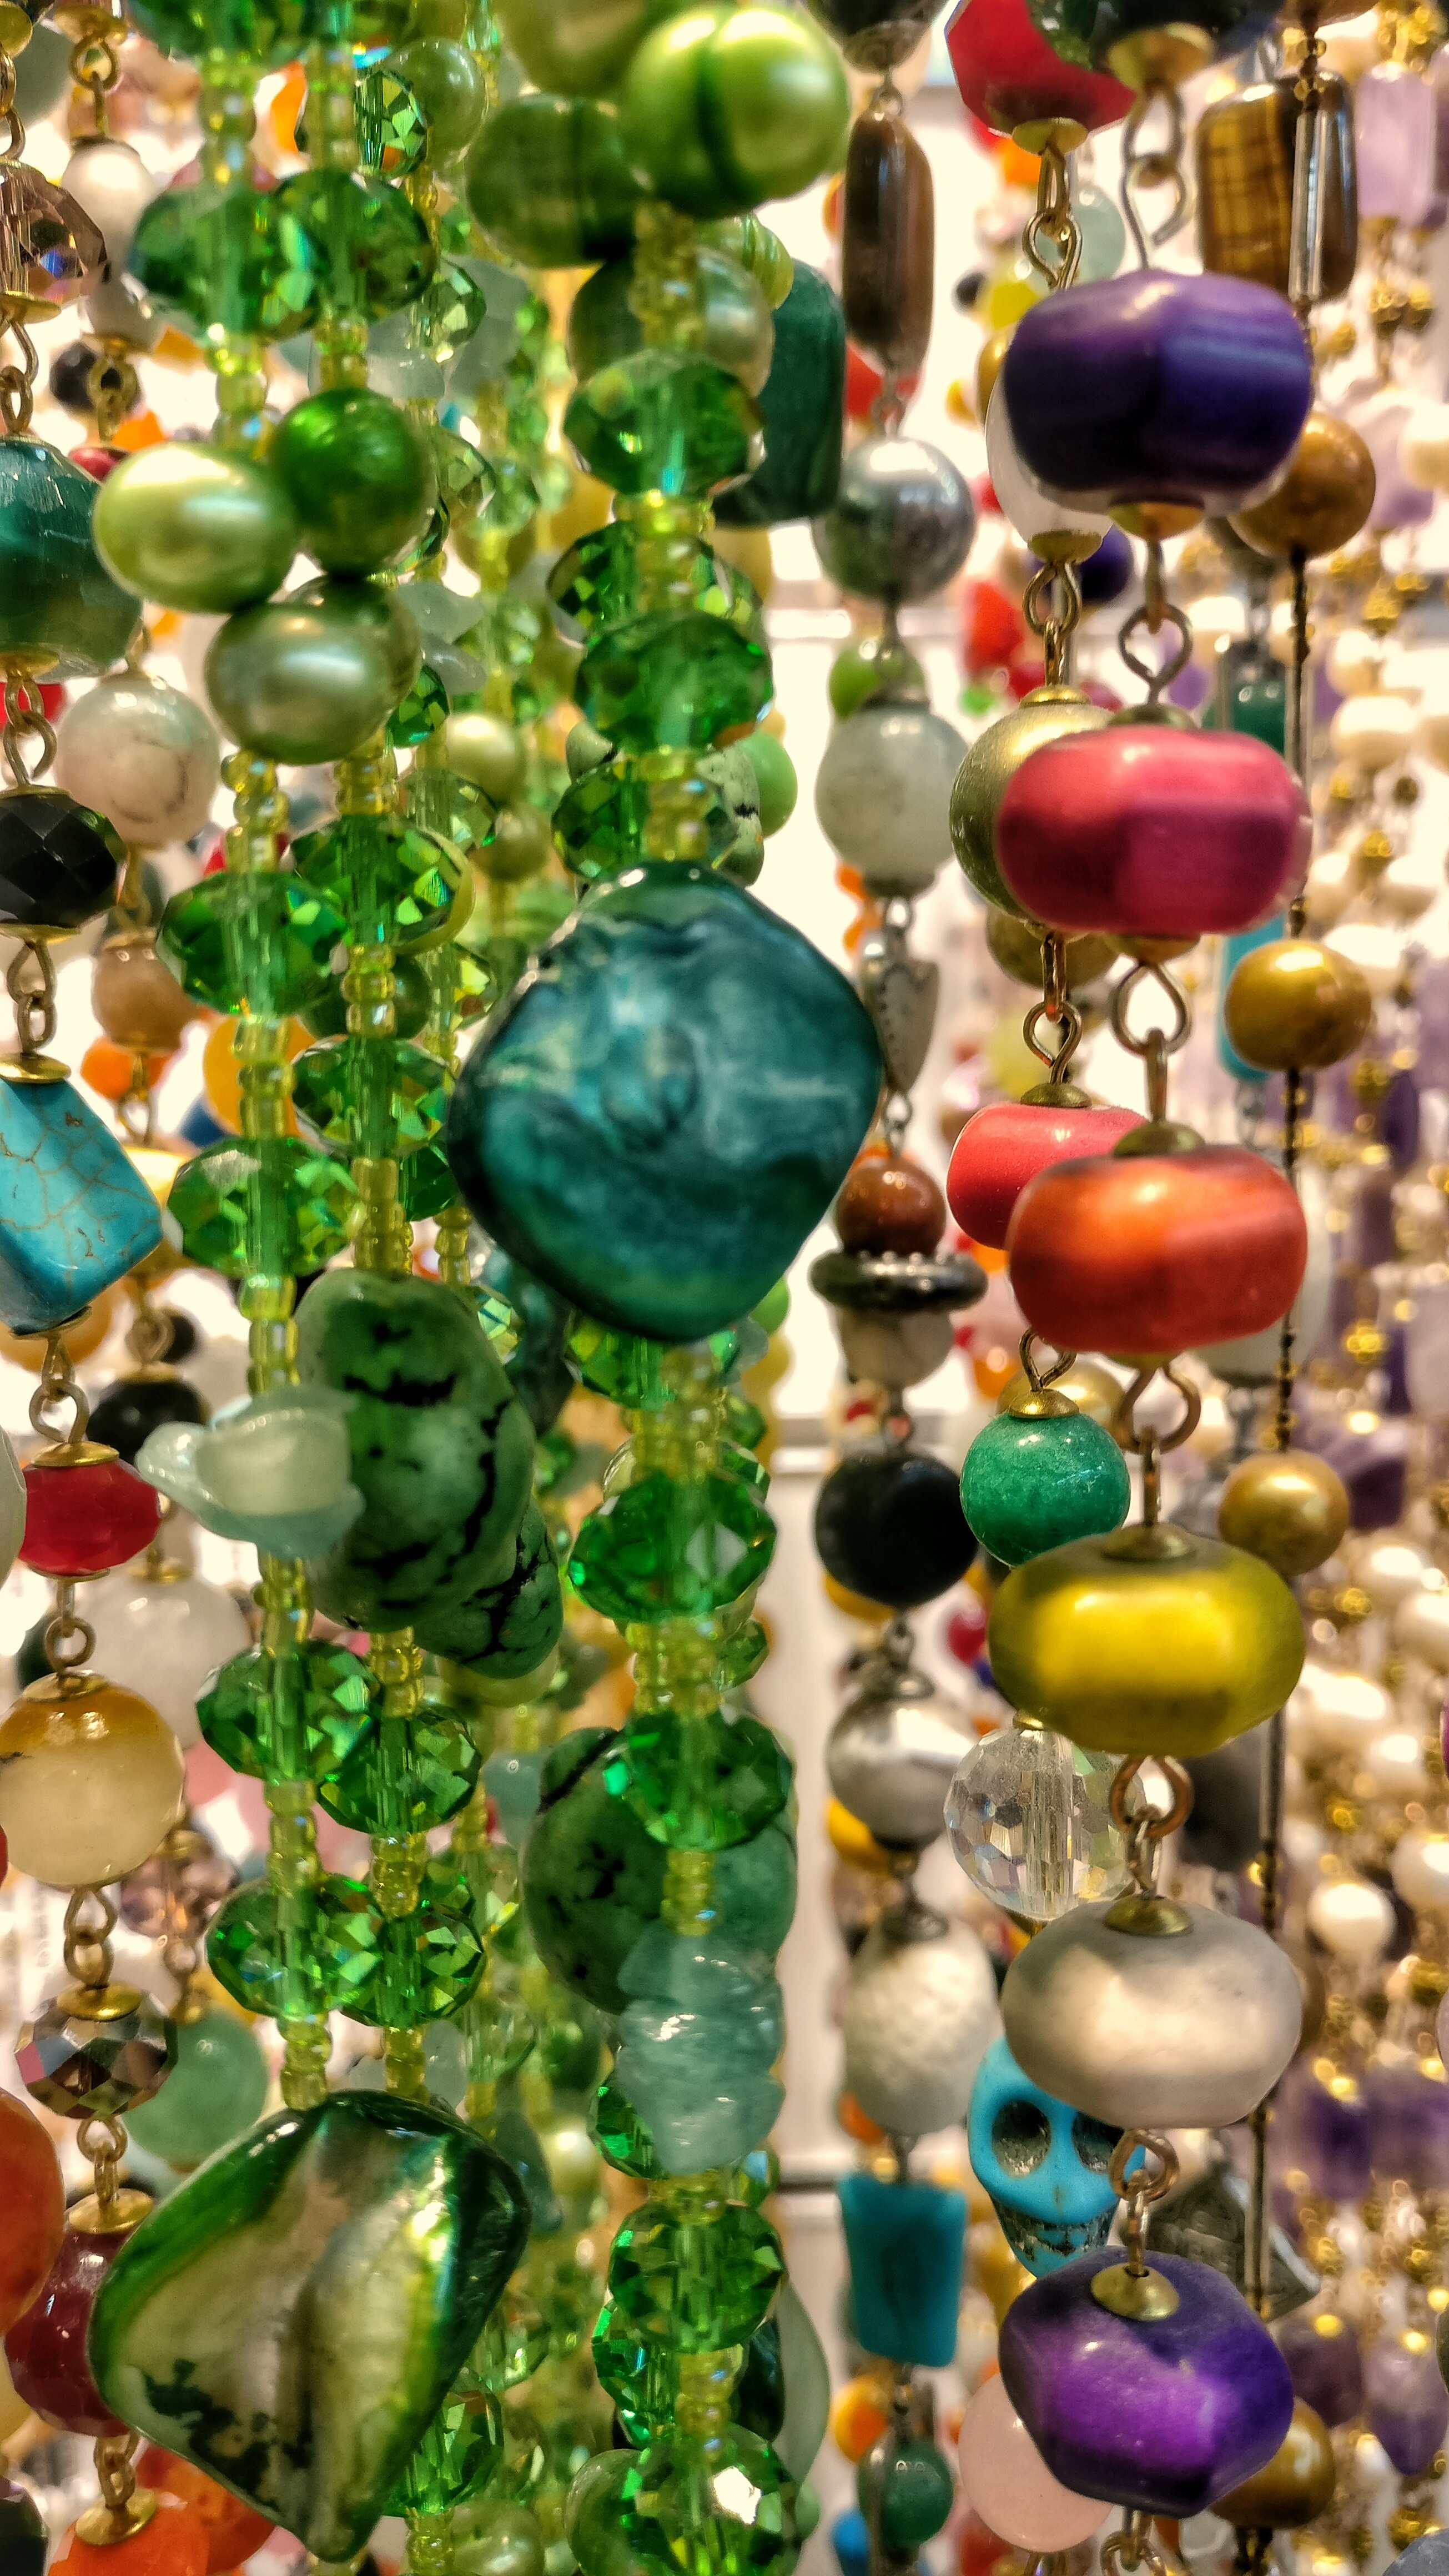
flower, green, color, christmas, toy, christmas tree, christmas decoration, floristry